AMC Pacer

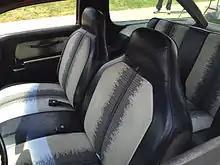
1976 Pacer standard bench seats in "Basketry Weave" upholstery

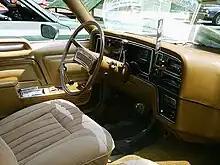
1979 D/L interior

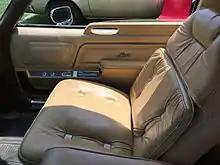
1980 Pacer Limited standard leather "pillow" design seats

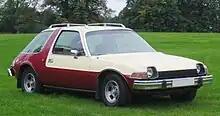
Revised two-tone paint scheme introduced in 1977

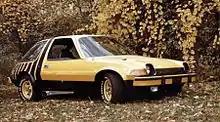
1976 AMC Pacer Stinger show car

The Pacer was first positioned in the marketplace as an economy car offering a big car ride with numerous comfort and convenience options. It was soon repositioned as a small luxury car. There were numerous comfort, convenience, and appearance packages while the range of options increased over the model years.